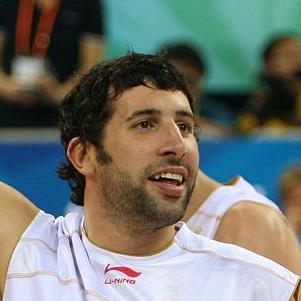
Age: 28